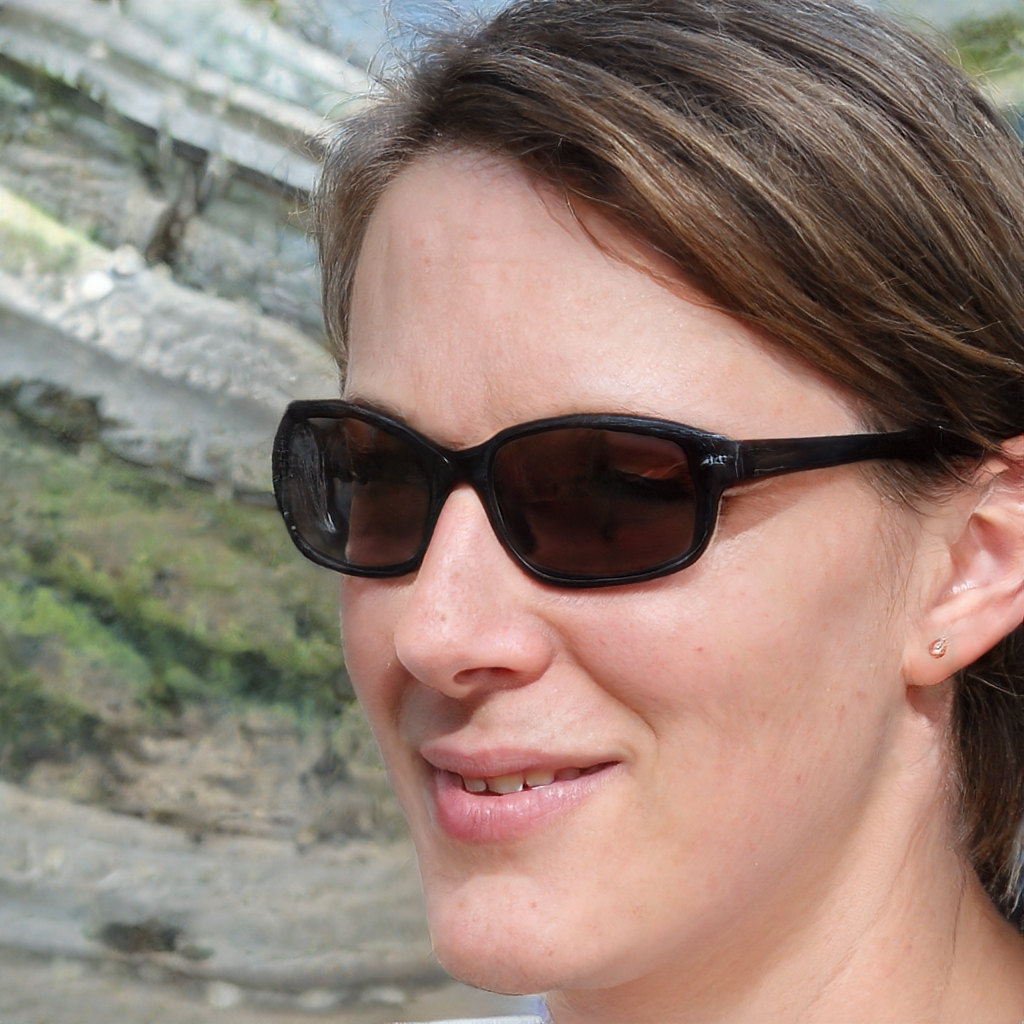
Label: Colored